Sanjay Pinto

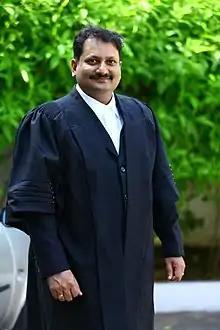
Sanjay Pinto

Sanjay Pinto (born 14 November 1973) is an Indian Advocate practising at the Madras High Court, Legal Columnist, Author of 4 books, public speaker, Former Bureau Chief and Resident Editor at NDTV 24x7 and Executive Editor at NDTV Hindu.